Nazarov cyclization reaction

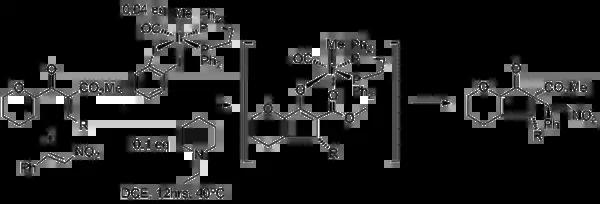
Tandem Nazarov cyclization and Michael reaction

The development of an enantioselective Nazarov cyclization is a desirable addition to the repertoire of Nazarov cyclization reactions. To that end, several variations have been developed utilizing chiral auxiliaries and chiral catalysts. Diastereoselective cyclizations are also known, in which extant stereocenters direct the cyclization. Almost all of the attempts are based on the idea of torquoselectivity; selecting one direction for the vinyl groups to "rotate" in turn sets the stereochemistry as shown below.